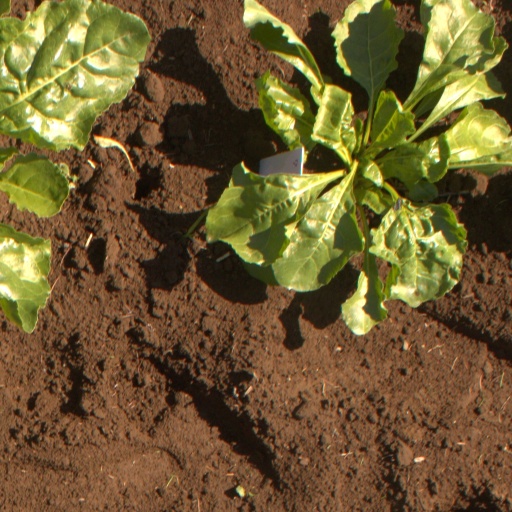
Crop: sugar beet